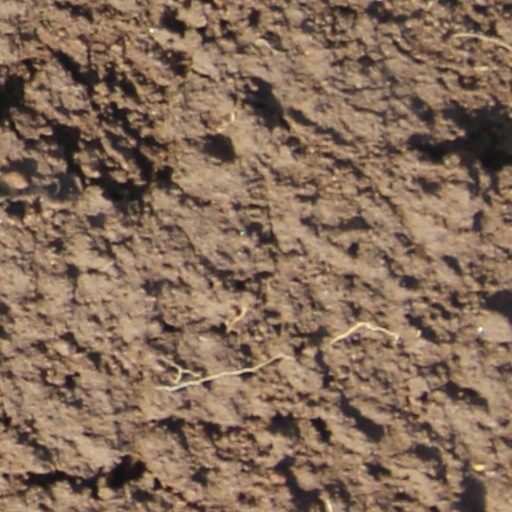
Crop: wheat